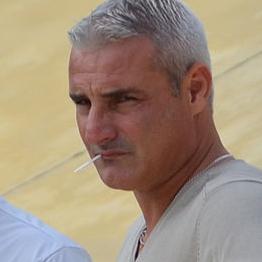
Age: 44